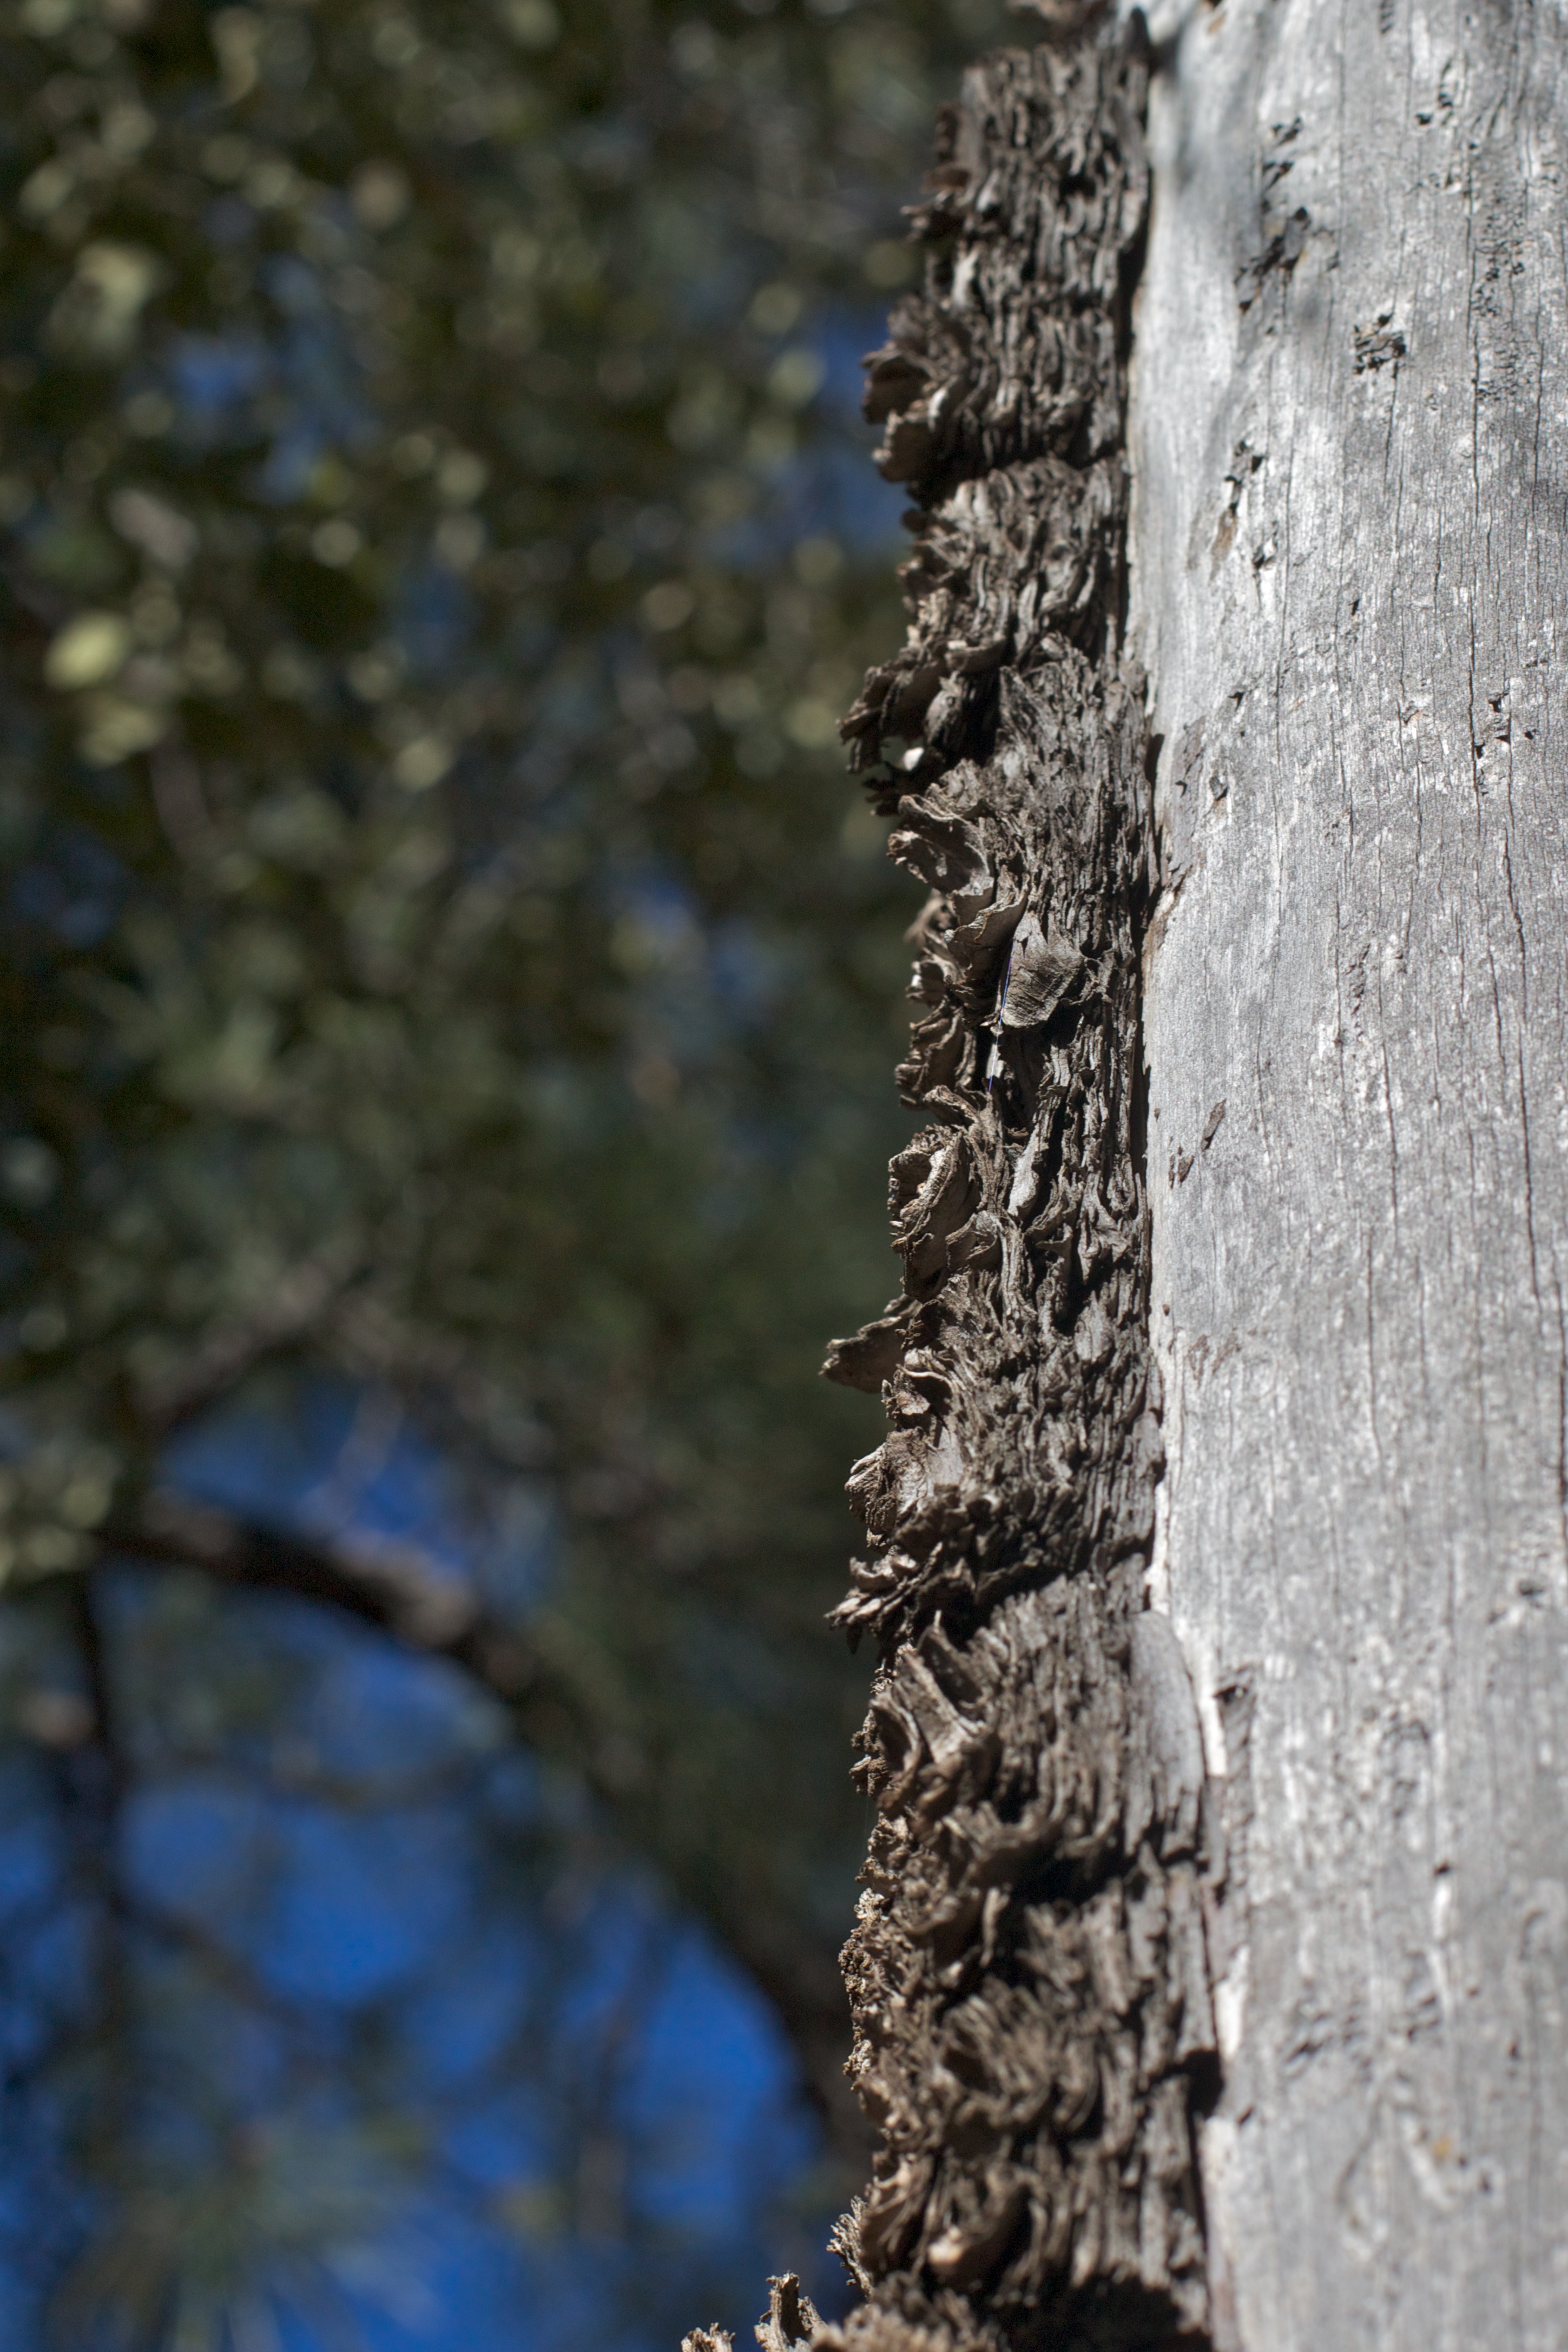
tree, nature, forest, branch, winter, plant, wood, sunlight, leaf, flower, trunk, bark, spring, birch, autumn, season, juniper, woodland, habitat, flowering plant, plant stem, woody plant, land plant